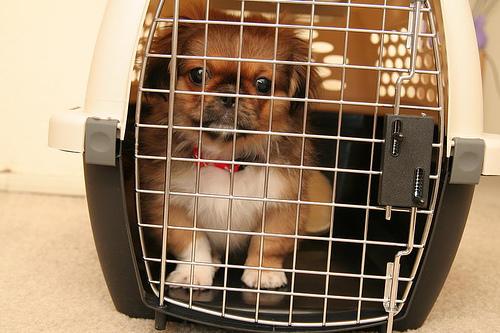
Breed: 480-n000125-Pekinese